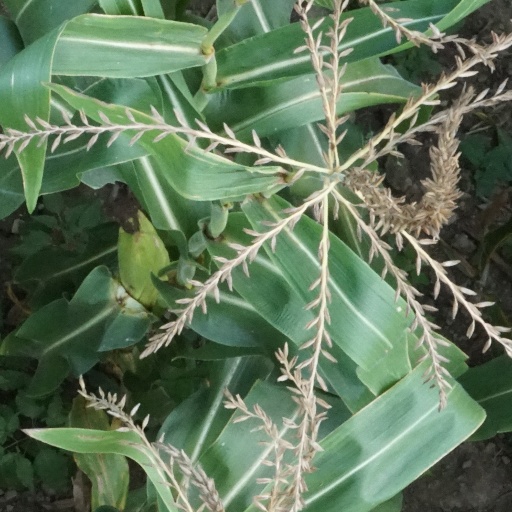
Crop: maize; corn